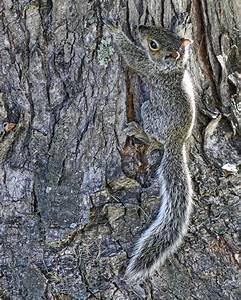
squirrel